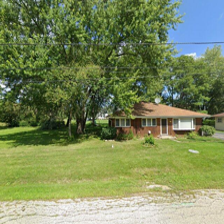
Label: streetView